Parliament of Finland

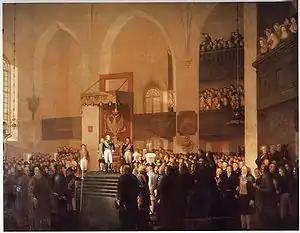
The Diet of Porvoo is opened by Tsar Alexander I in 1809.

The Parliament of Finland was preceded by the Diet of Finland (modern ), which had succeeded the Riksdag of the Estates in 1809. When the unicameral Parliament of Finland was established by the Parliament Act in 1906, Finland was an autonomous grand duchy and principality under the Imperial Russian Tsar, who ruled as the Grand Duke, rather than as an absolute monarch. Universal suffrage and eligibility was implemented, making Finland the second country in the world to adopt universal suffrage. Women could both vote and run for office as equals, and this applied also to landless people, with no excluded minorities. The first election to the Parliament was arranged in 1907. The first Parliament had 19 female representatives, an unprecedented number at the time, which grew to 21 by 1913.